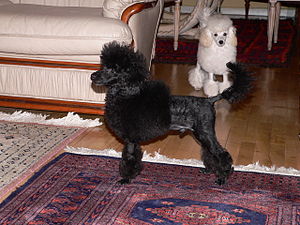
Selskabshund / Racer
Selskabshunde er en gruppe, der består af forskellige hunderacer, der hverken har fælles oprindelse eller arbejdsområde. Det er hunderacer som enten ikke længere bruges til det formål, som de oprindeligt blev avlet til, eller som traditionelt blev avlet til at skulle være deres ejere til underholdning. Med få undtagelser er selskabshunde små racer.